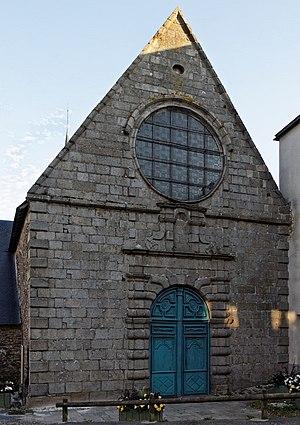
Mayenne est une commune de l'Ouest de la France, située à 250 km à l'ouest de Paris. C'est l'une des deux sous-préfectures du département de la Mayenne dans la région des Pays de la Loire.